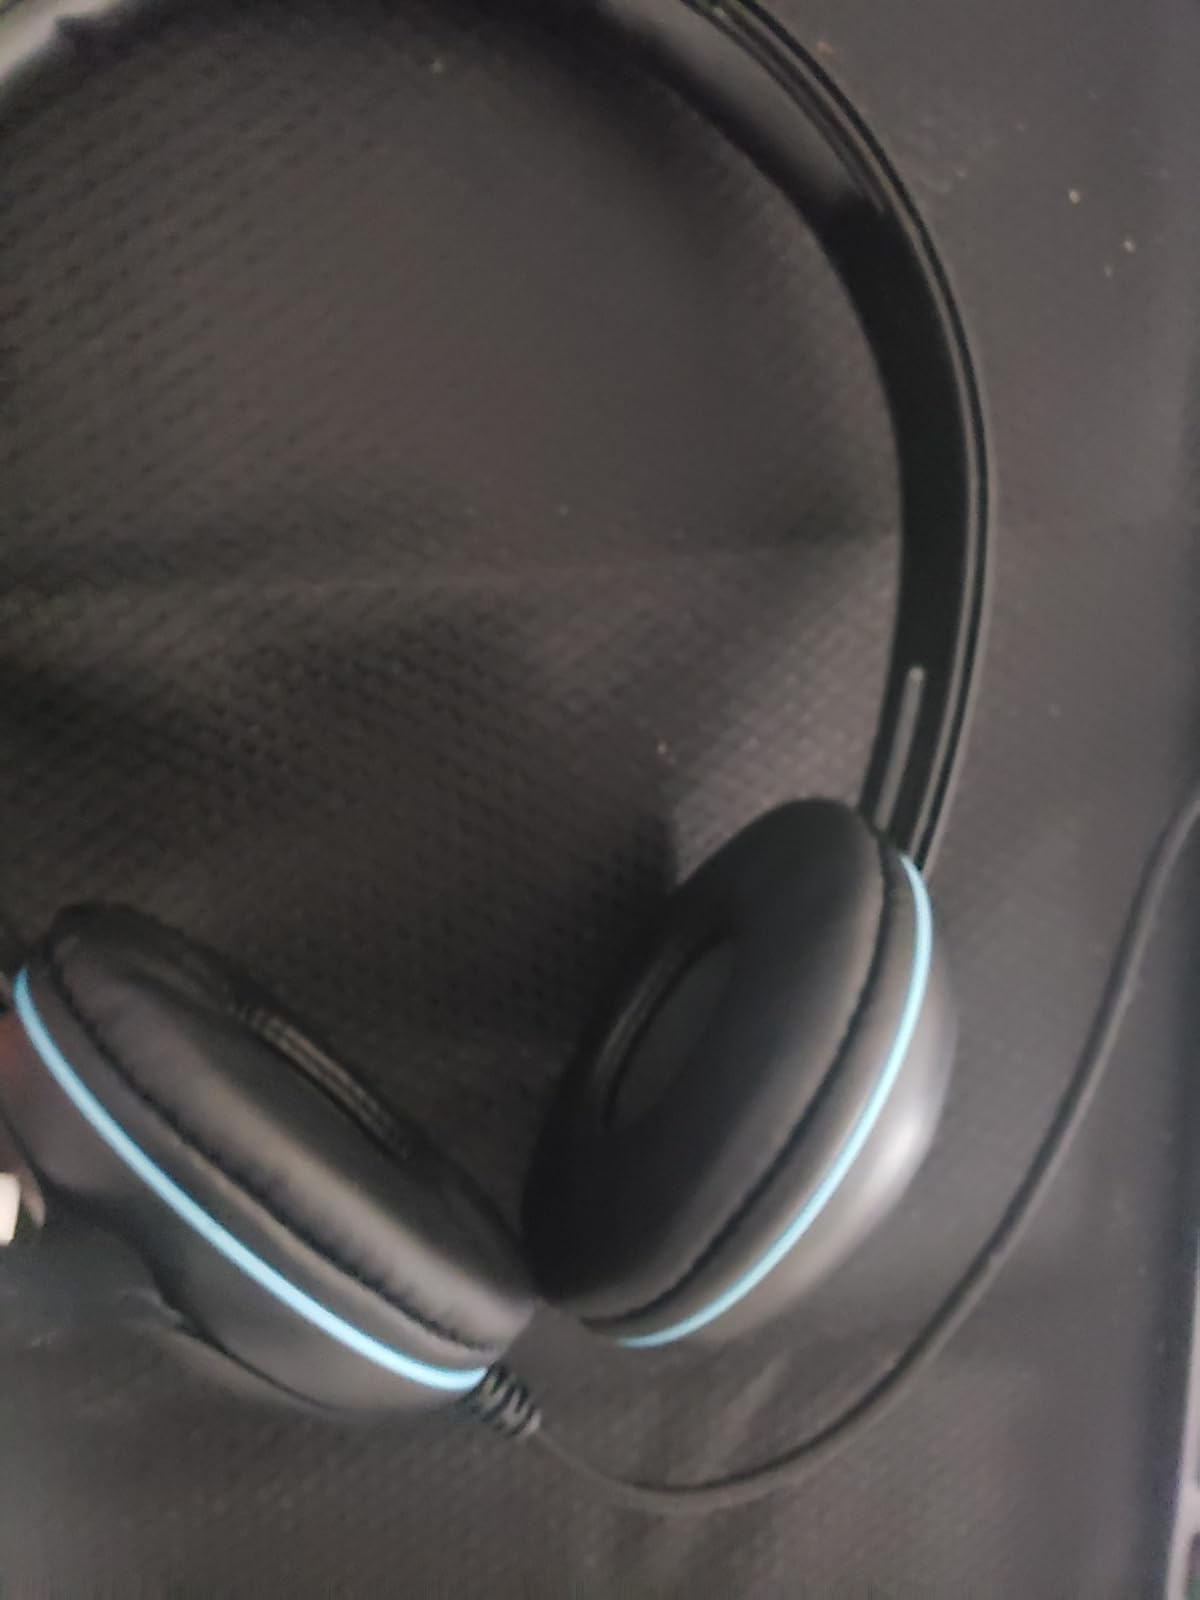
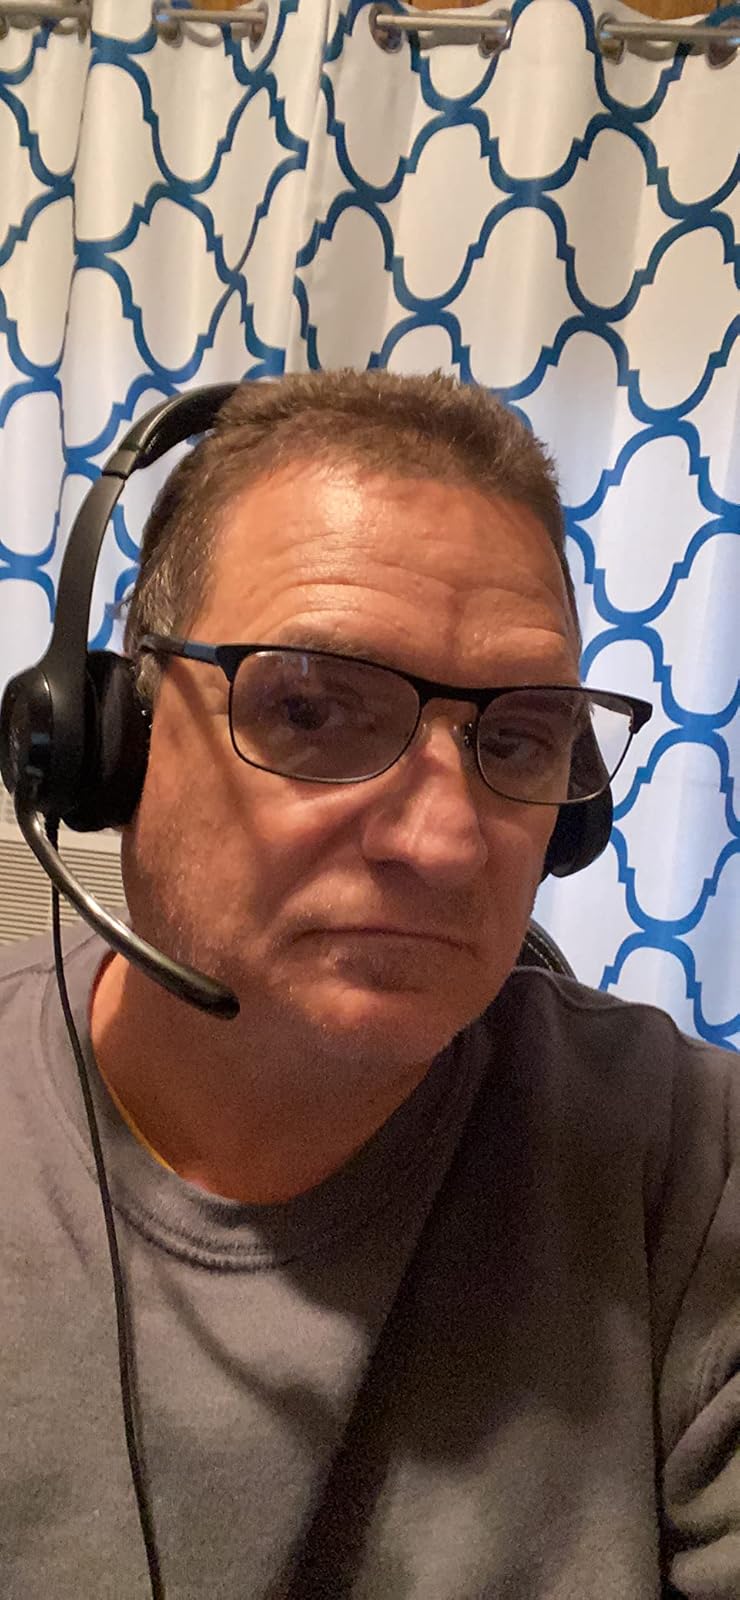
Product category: headphones
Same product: no